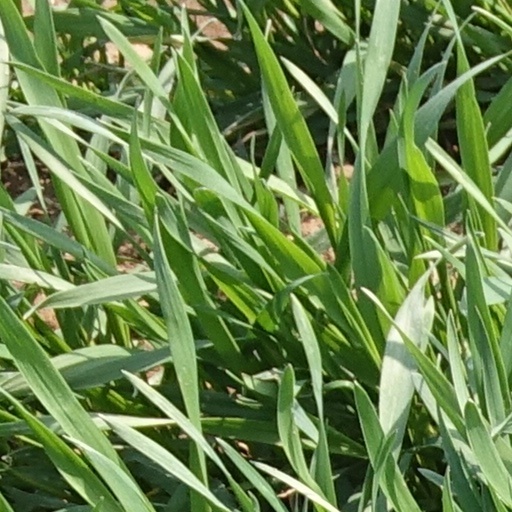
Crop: wheat